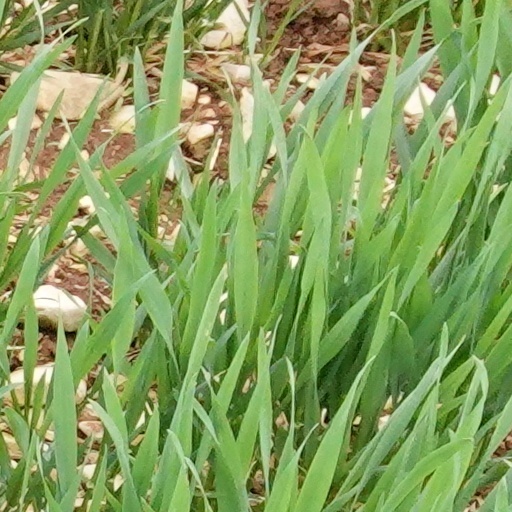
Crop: wheat